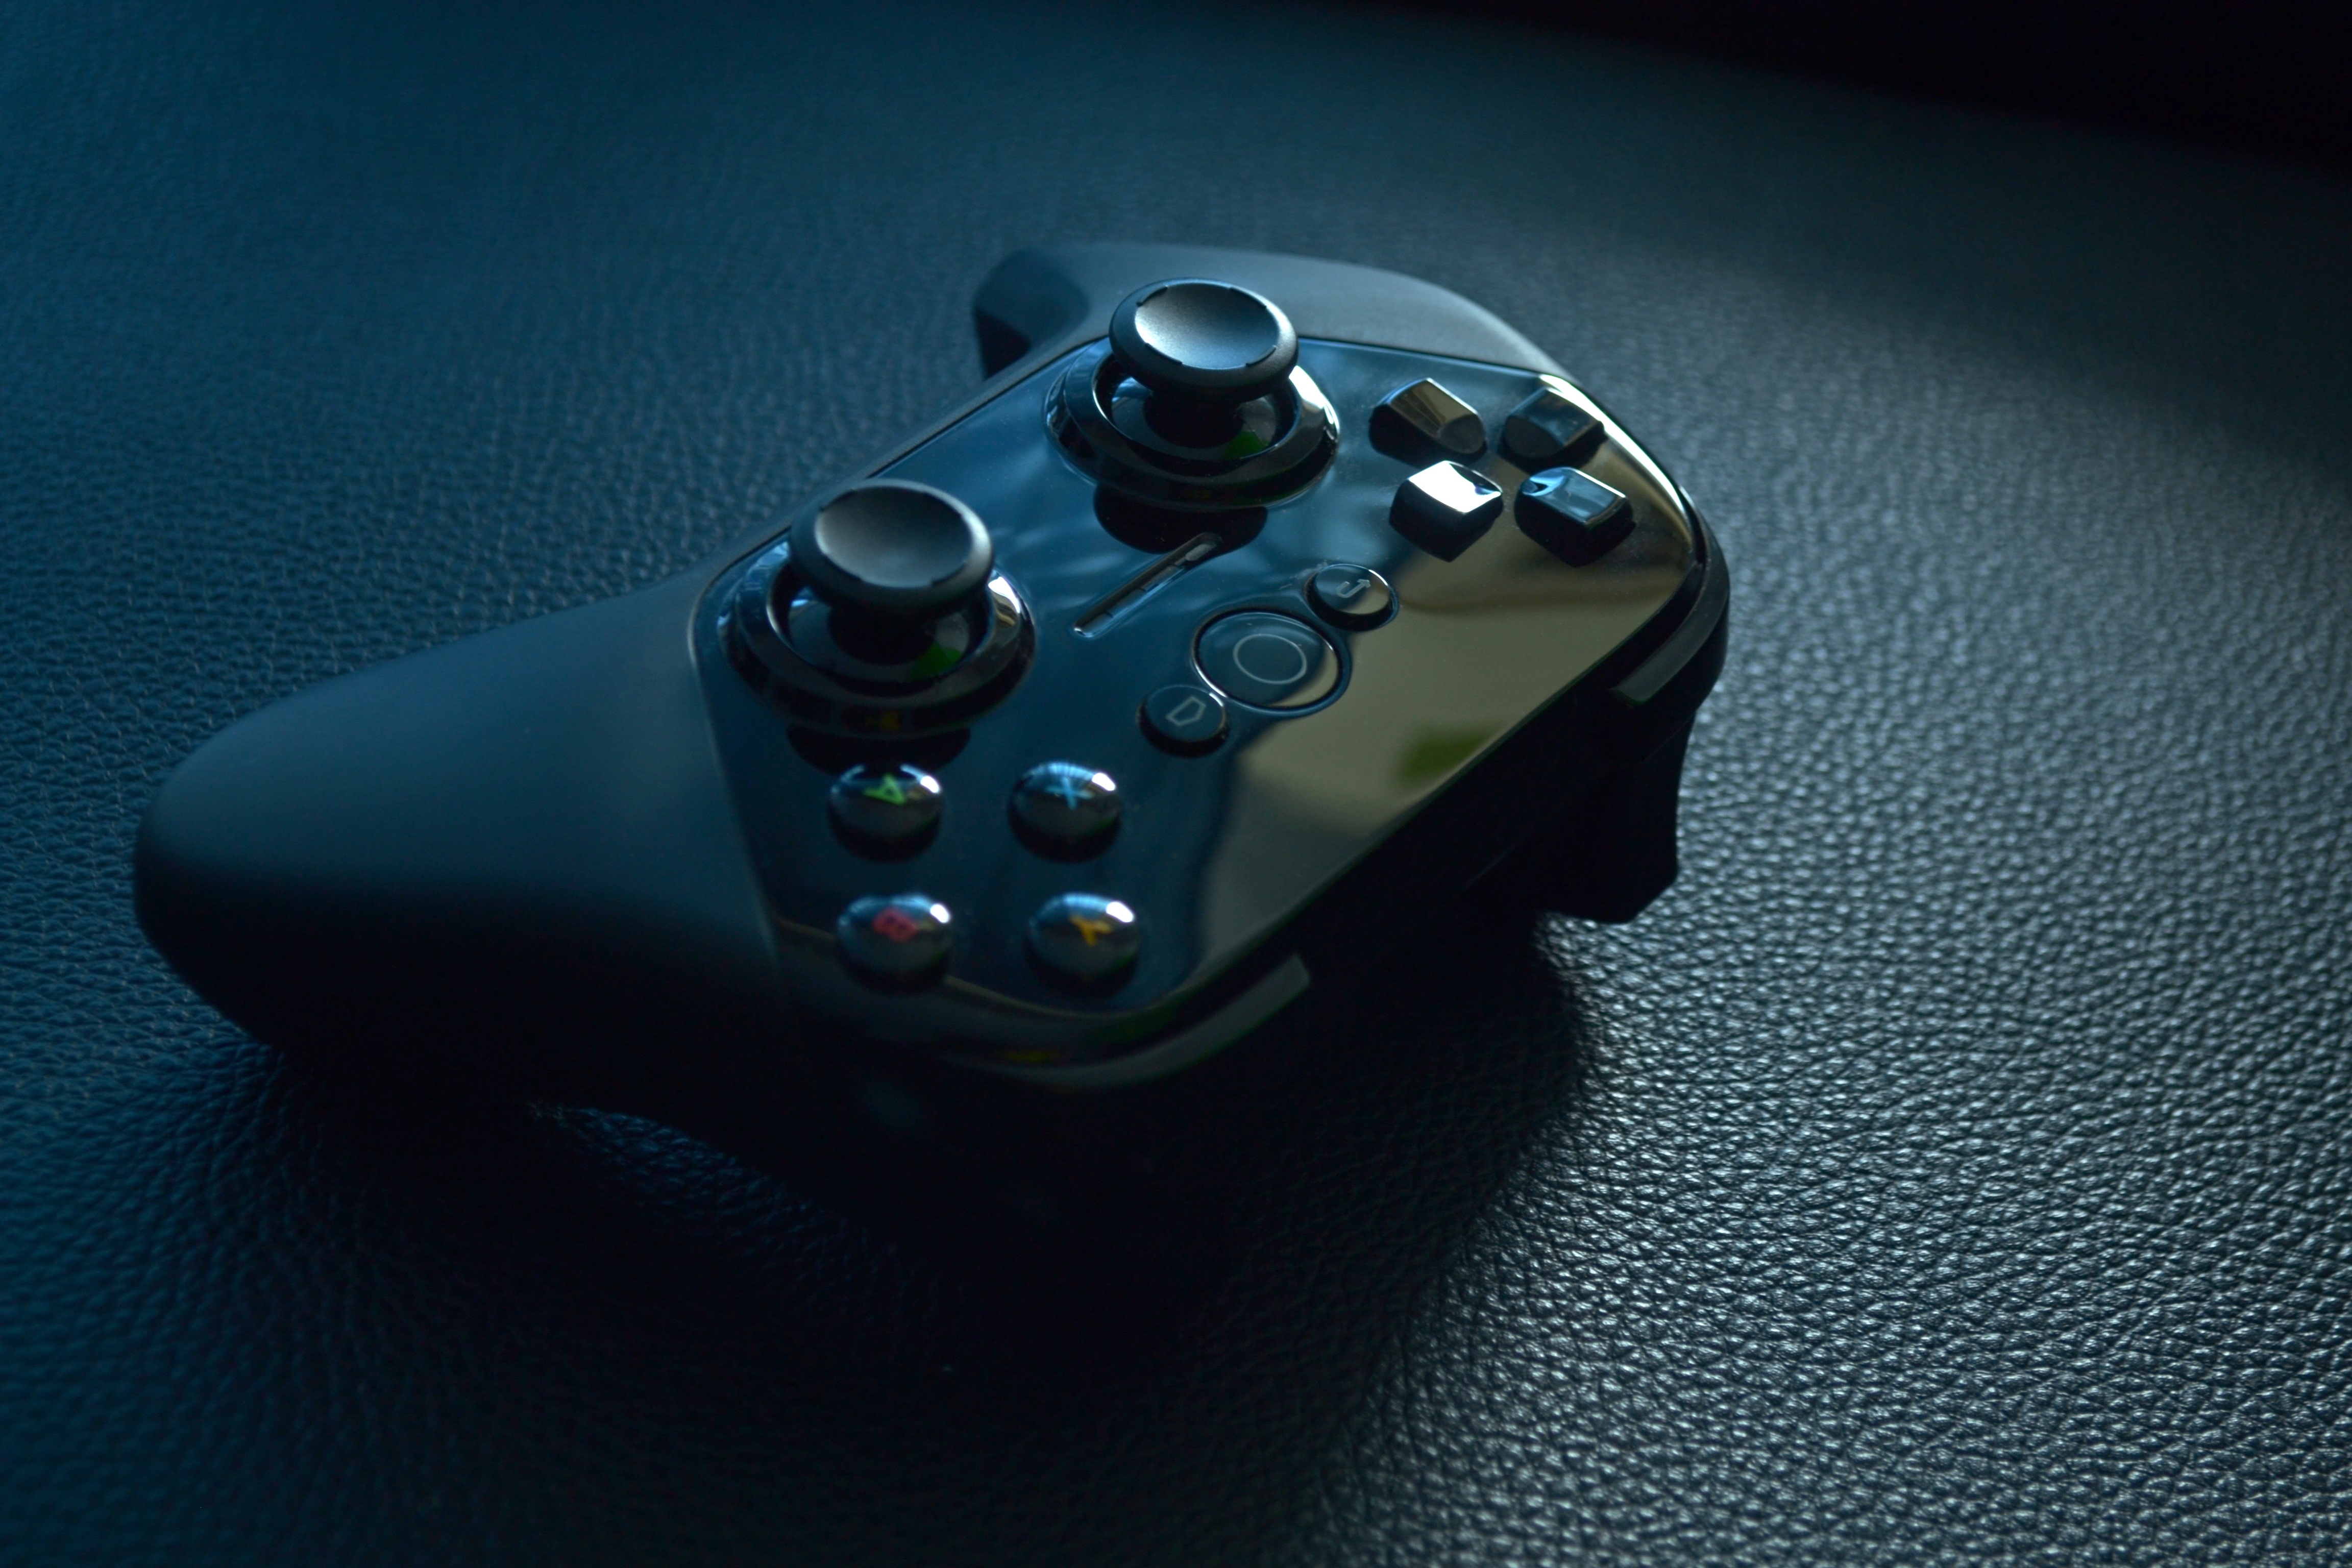
technology, joystick, controller, gadget, blue, console, arcade, gaming, entertainment, screenshot, joypad, game pad, android tv game controller, game controller, video game controller, android game controller, gamepad, android tv, electronic device